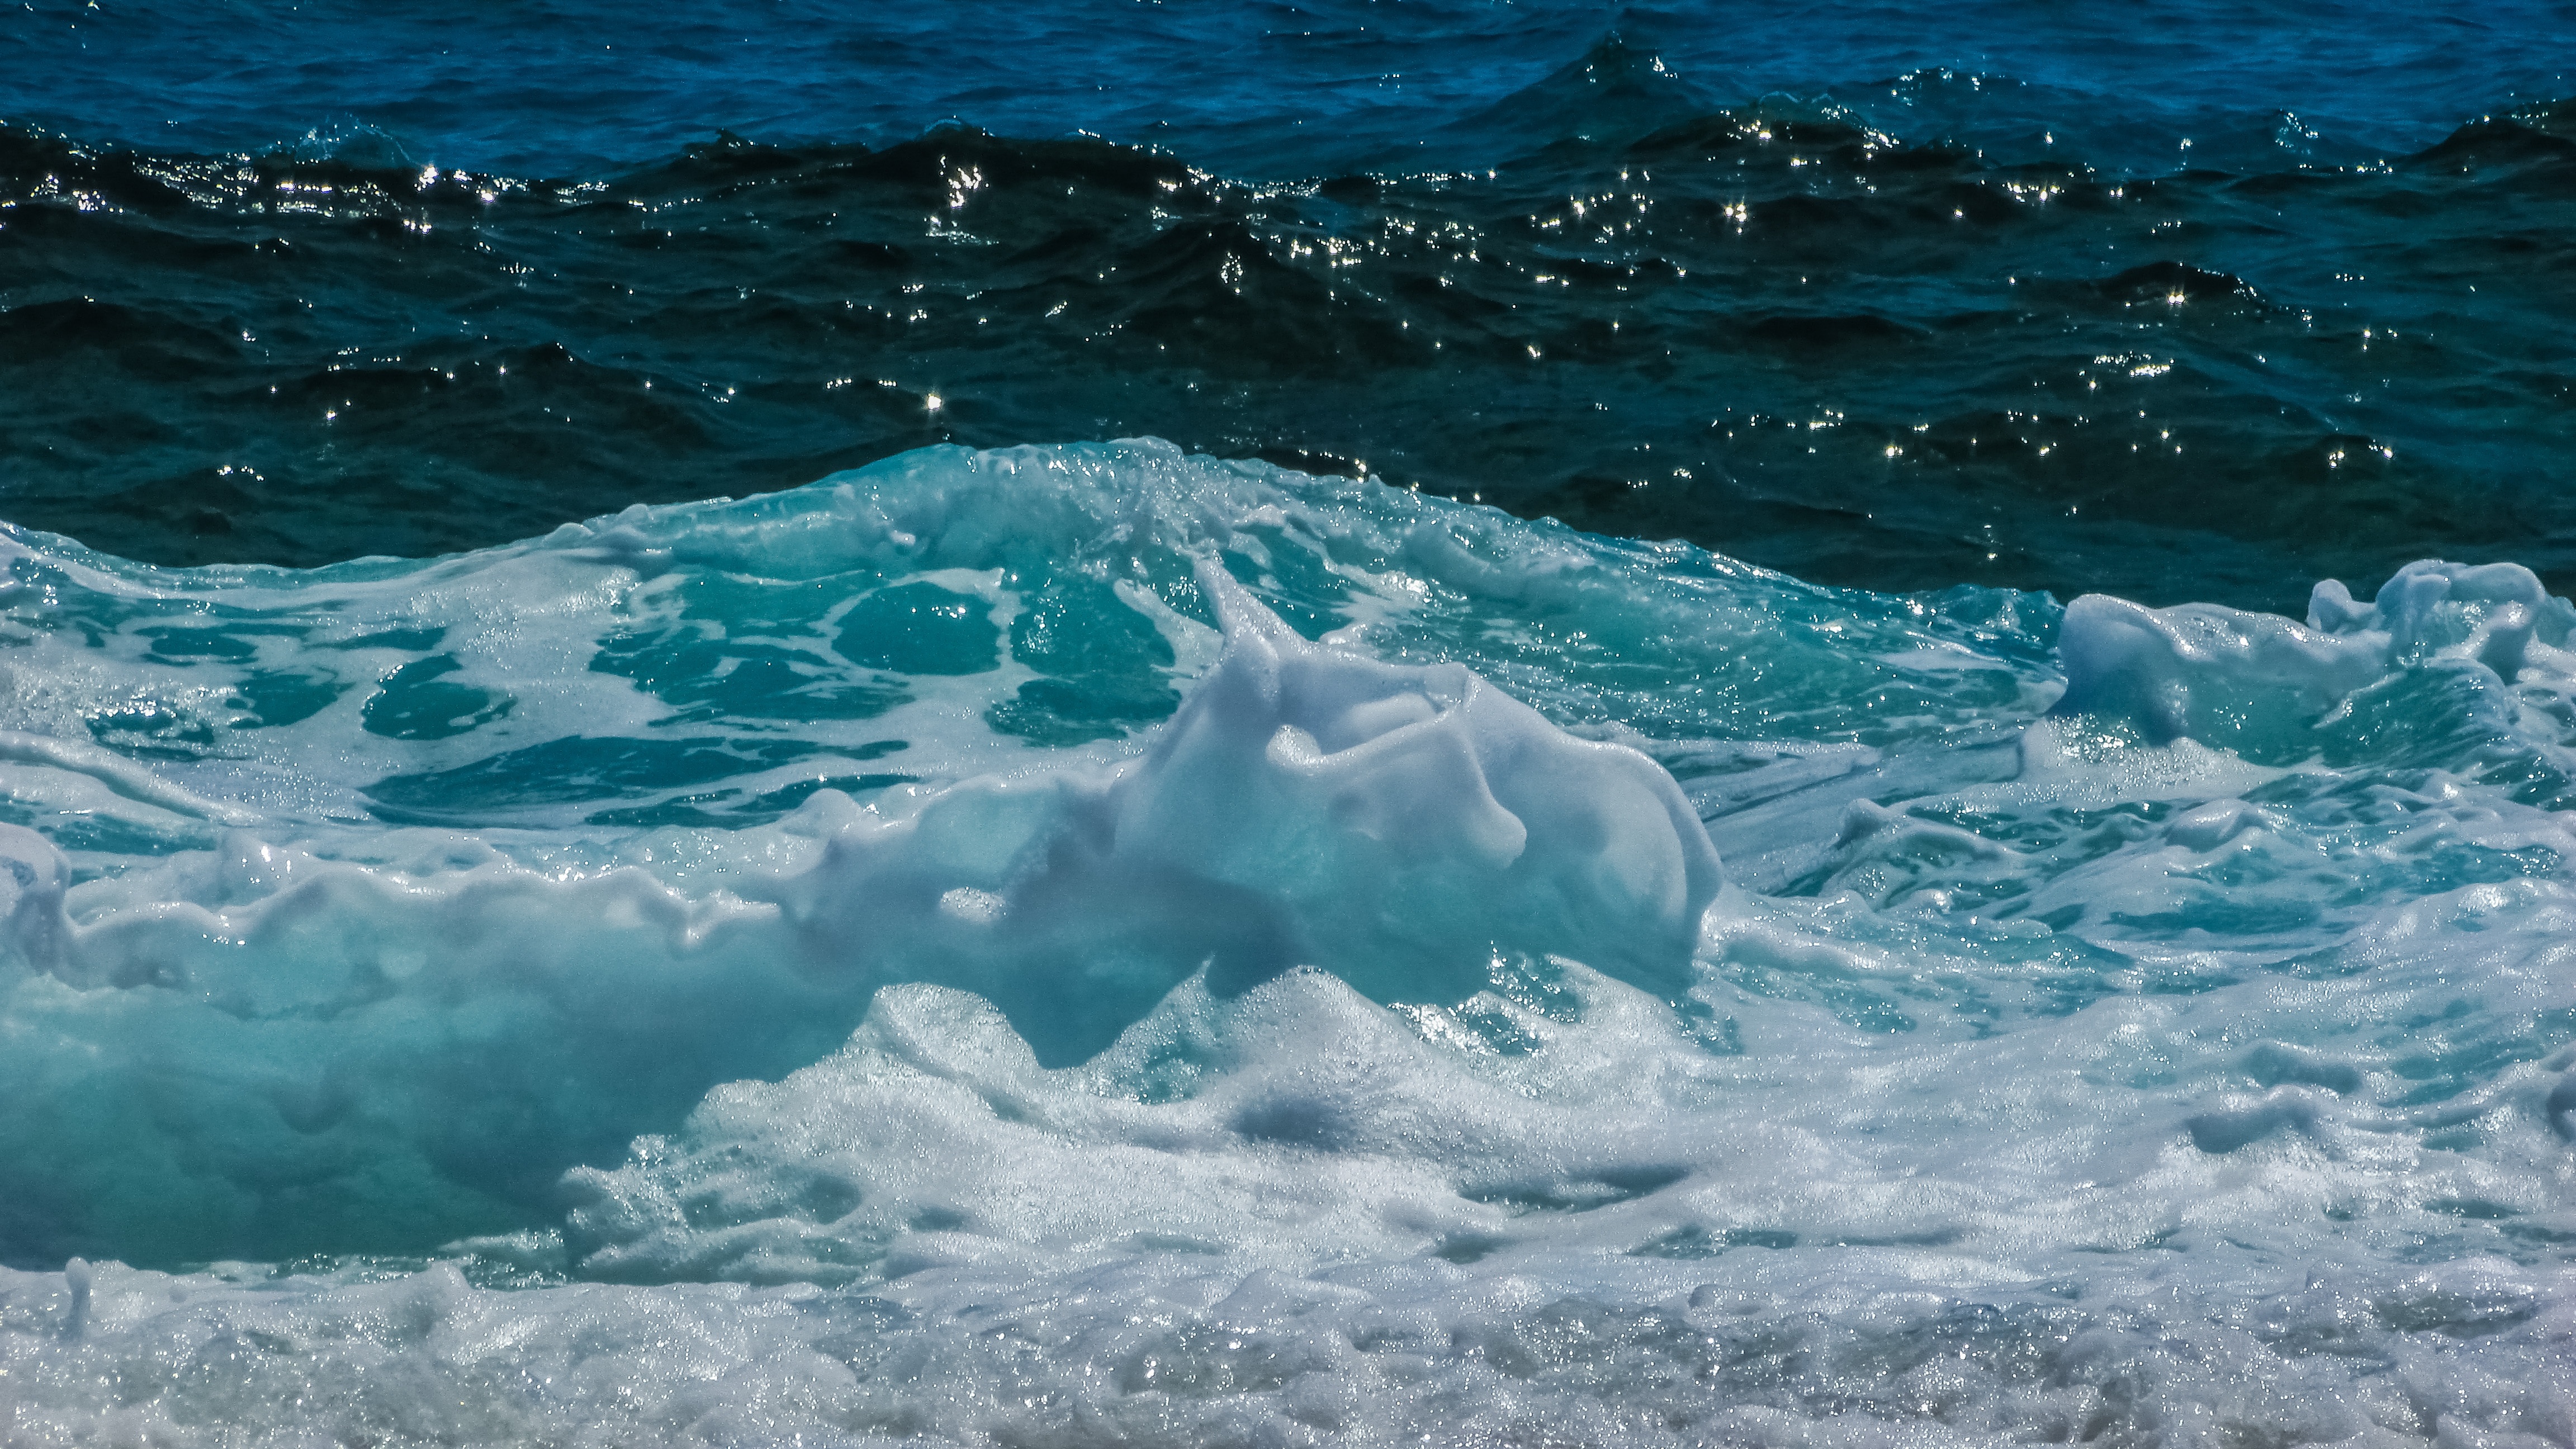
sea, water, ocean, liquid, wave, foam, ice, splash, spray, arctic, iceberg, energy, bubbles, arctic ocean, wind wave, ice cap, marine biology